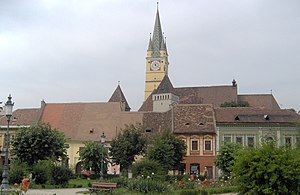
Mediaș
Mediaş bycentrum
Mediaş er en by i distriktet Sibiu i Rumænien.